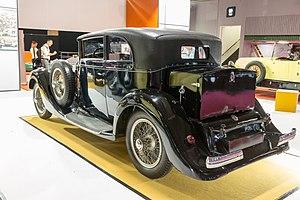
Peugeot est un constructeur automobile français. L'entreprise familiale qui précède l'actuelle entreprise Peugeot est fondée en 1810, lors de la transformation du moulin familial sis à Hérimoncourt en aciérie. Différentes branches de la famille vont se lancer dans des productions très diversifiées, mais toutes basées sur l'acier